The Legend of Zelda: Breath of the Wild

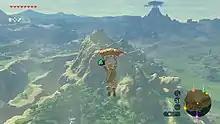
An in-game screenshot of the protagonist Link, paragliding across a vast world.

"Breath of the Wild" is an open-world action-adventure game. Players are tasked with exploring the kingdom of Hyrule while controlling Link. "Breath of the Wild" encourages nonlinear gameplay, which is illustrated by the lack of defined entrances or exits to areas, scant instruction given to the player, and encouragement to explore freely. "Breath of the Wild" introduces a consistent physics engine to the "Zelda" series, letting players approach problems in different ways rather than trying to find a single solution. The "chemistry engine" defines the physical properties of most objects and governs how they interact with the player and one another. For example, during thunderstorms, metal objects will attract powerful lightning strikes; during a storm, therefore, a player must be careful not to carry metal, but may also throw metal objects at enemies to draw lightning to them. These design approaches result in a generally unstructured and interactive world that rewards experimentation and allows for nonlinear completion of the story.